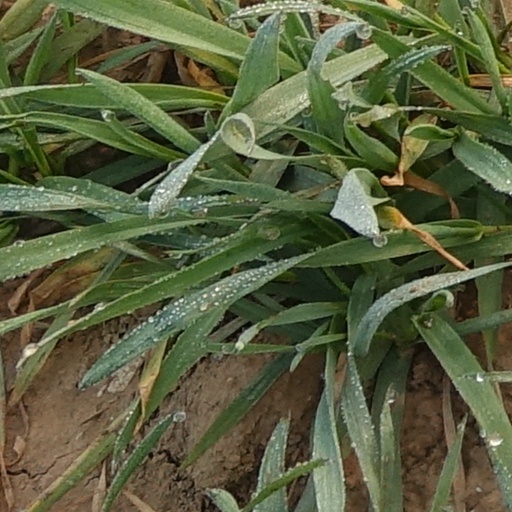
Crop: wheat